The Mountain and the Viper

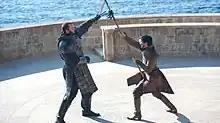
Gregor "The Mountain" Clegane (left) and Oberyn "the Viper" Martell (right) engage in a trial by combat. This scene was acclaimed by critics.

"The Mountain and the Viper" is the eighth episode of the fourth season of HBO's medieval fantasy television series "Game of Thrones". The 38th episode overall, it was written by series co-creators David Benioff and D. B. Weiss, and directed by Alex Graves. It first aired on HBO on June 1, 2014.